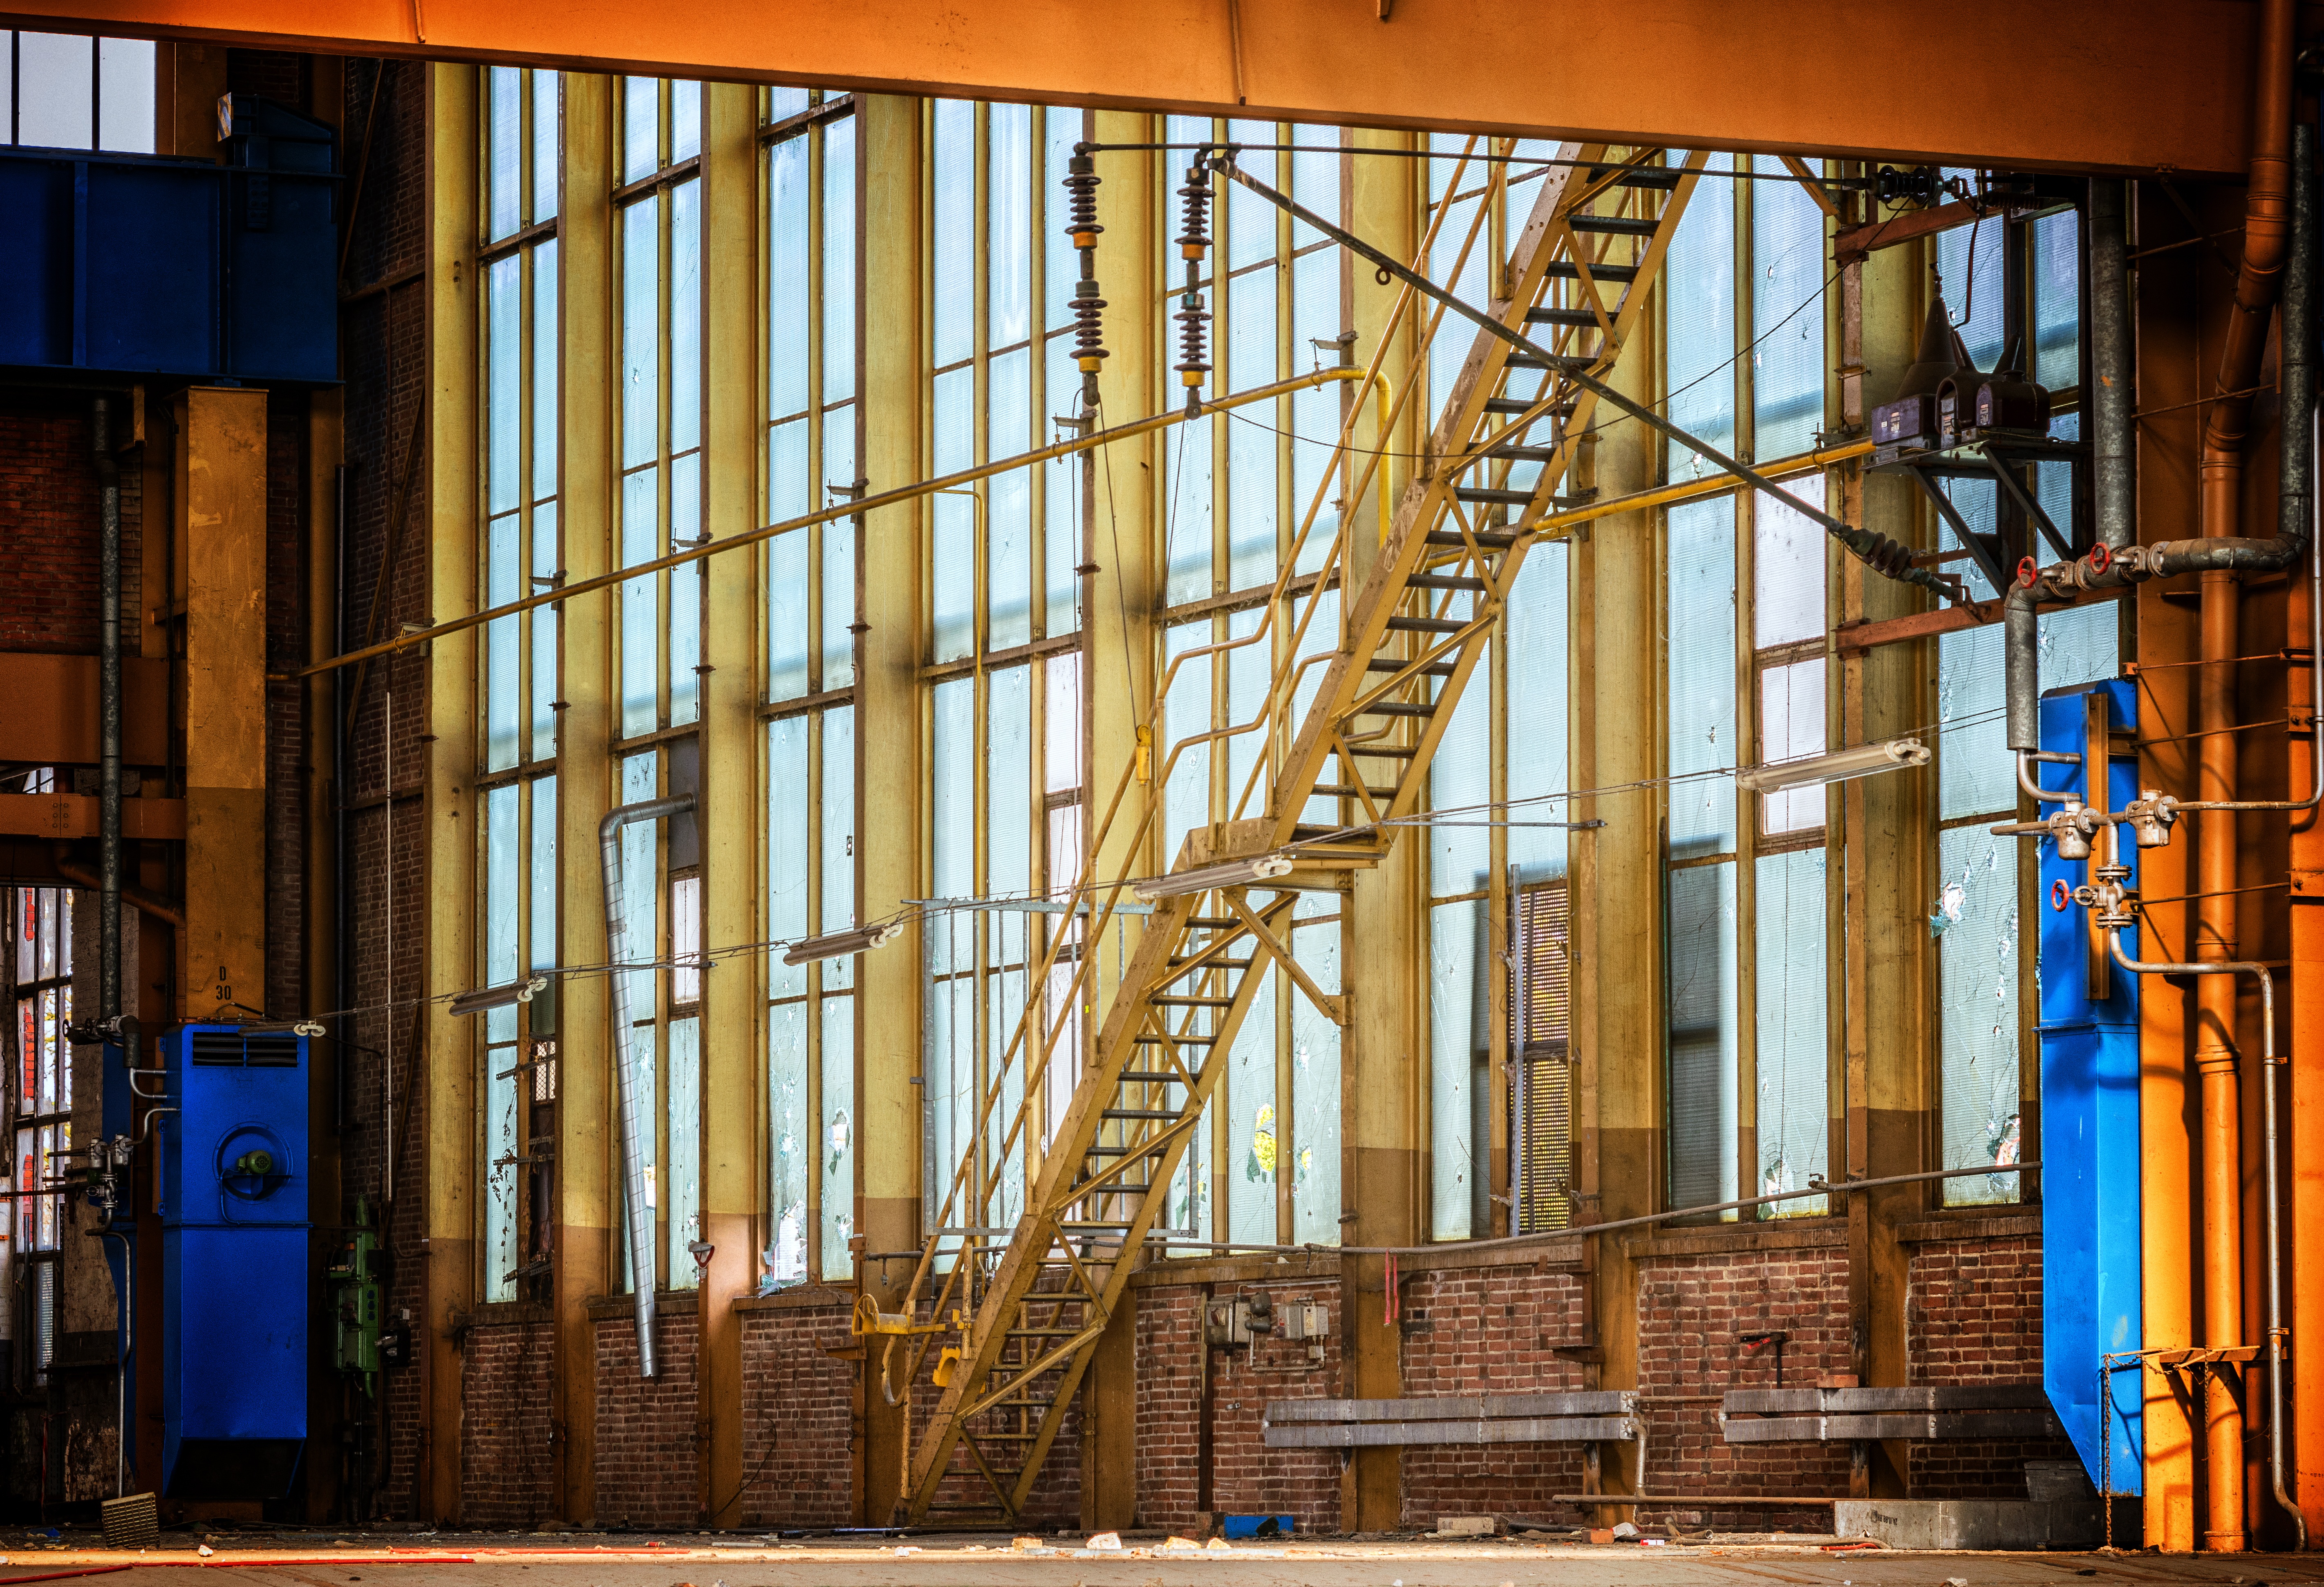
architecture, structure, wood, window, glass, building, old, home, workshop, column, hall, facade, factory, empty, industry, interior design, stairs, rise, leave, industrial plant, lost places, pforphoto, break up, factory building, old factory, front window, urban area